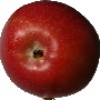
Label: Apple Braeburn 1